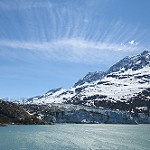
Scene: Outdoor